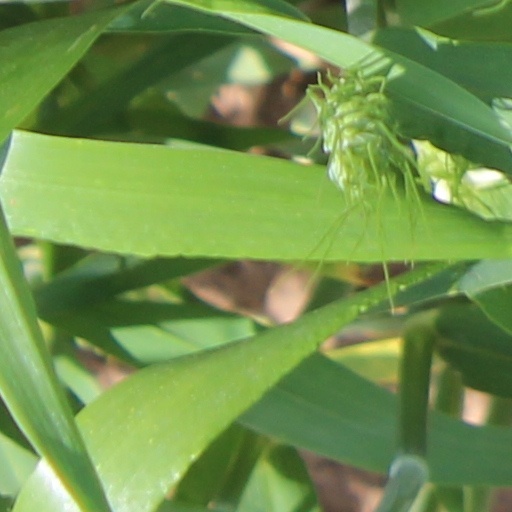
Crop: wheat